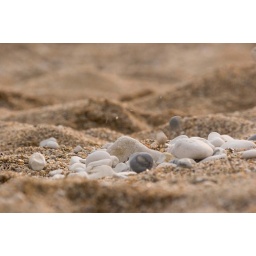
Pebbles on the beach near Durdle door